Church Commissioners

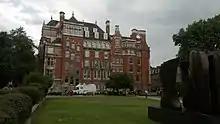
No. 1 Millbank, built for the Church Commissioners by W. D. Caroe (1903)

The Church Commissioners is a body which administers the property assets of the Church of England. It was established in 1948 and combined the assets of Queen Anne's Bounty, a fund dating from 1704 for the relief of poor clergy, and of the Ecclesiastical Commissioners formed in 1836. The Church Commissioners are a registered charity regulated by the Charity Commission for England and Wales, and are liable for the payment of pensions to retired clergy whose pensions were accrued before 1998 (subsequent pensions are the responsibility of the Church of England Pensions Board).